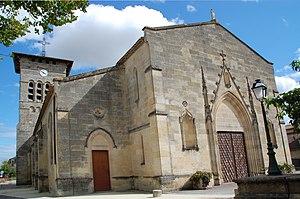
Église Notre-Dame de Macau (Classé) This building is indexed in the Base Mérimée, a database of architectural heritage maintained by the French Ministry of Culture,
Cet article recense les monuments historiques de l'arrondissement de Bordeaux, dans le département de la Gironde, en France.
Macau est une commune du Sud-Ouest de la France, située dans le département de la Gironde, en région Nouvelle-Aquitaine.
Cet article recense les monuments historiques français classés en 1893.